Dark Romanticism

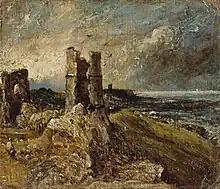
John Constable, Sketch for 'Hadleigh Castle' –9, 1226 × 1673 mm, Oil on canvas, London, Tate Gallery

This painting reflects the conflict between good and evil, misery and lust, light and darkness, and other aspects of his work. Fuseli's unique pictorial language impacted a number of painters, including William Blake, whose famous watercolor "The Great Red Dragon" is on display at the Brooklyn Museum.